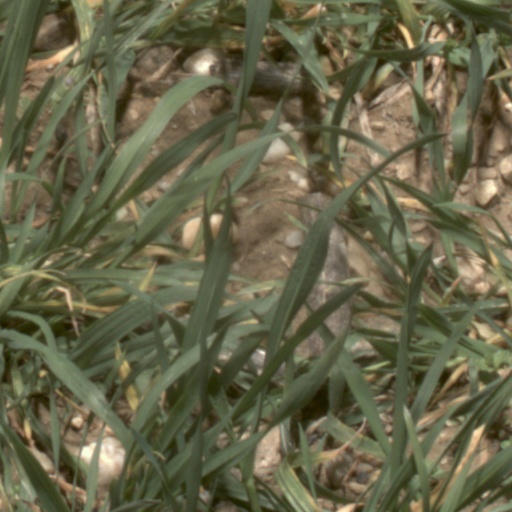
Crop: wheat